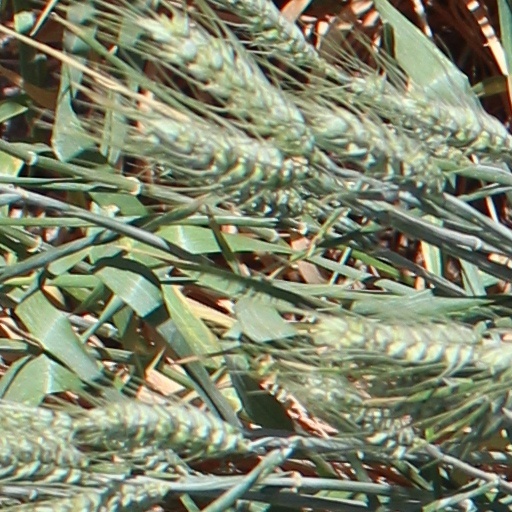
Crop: wheat